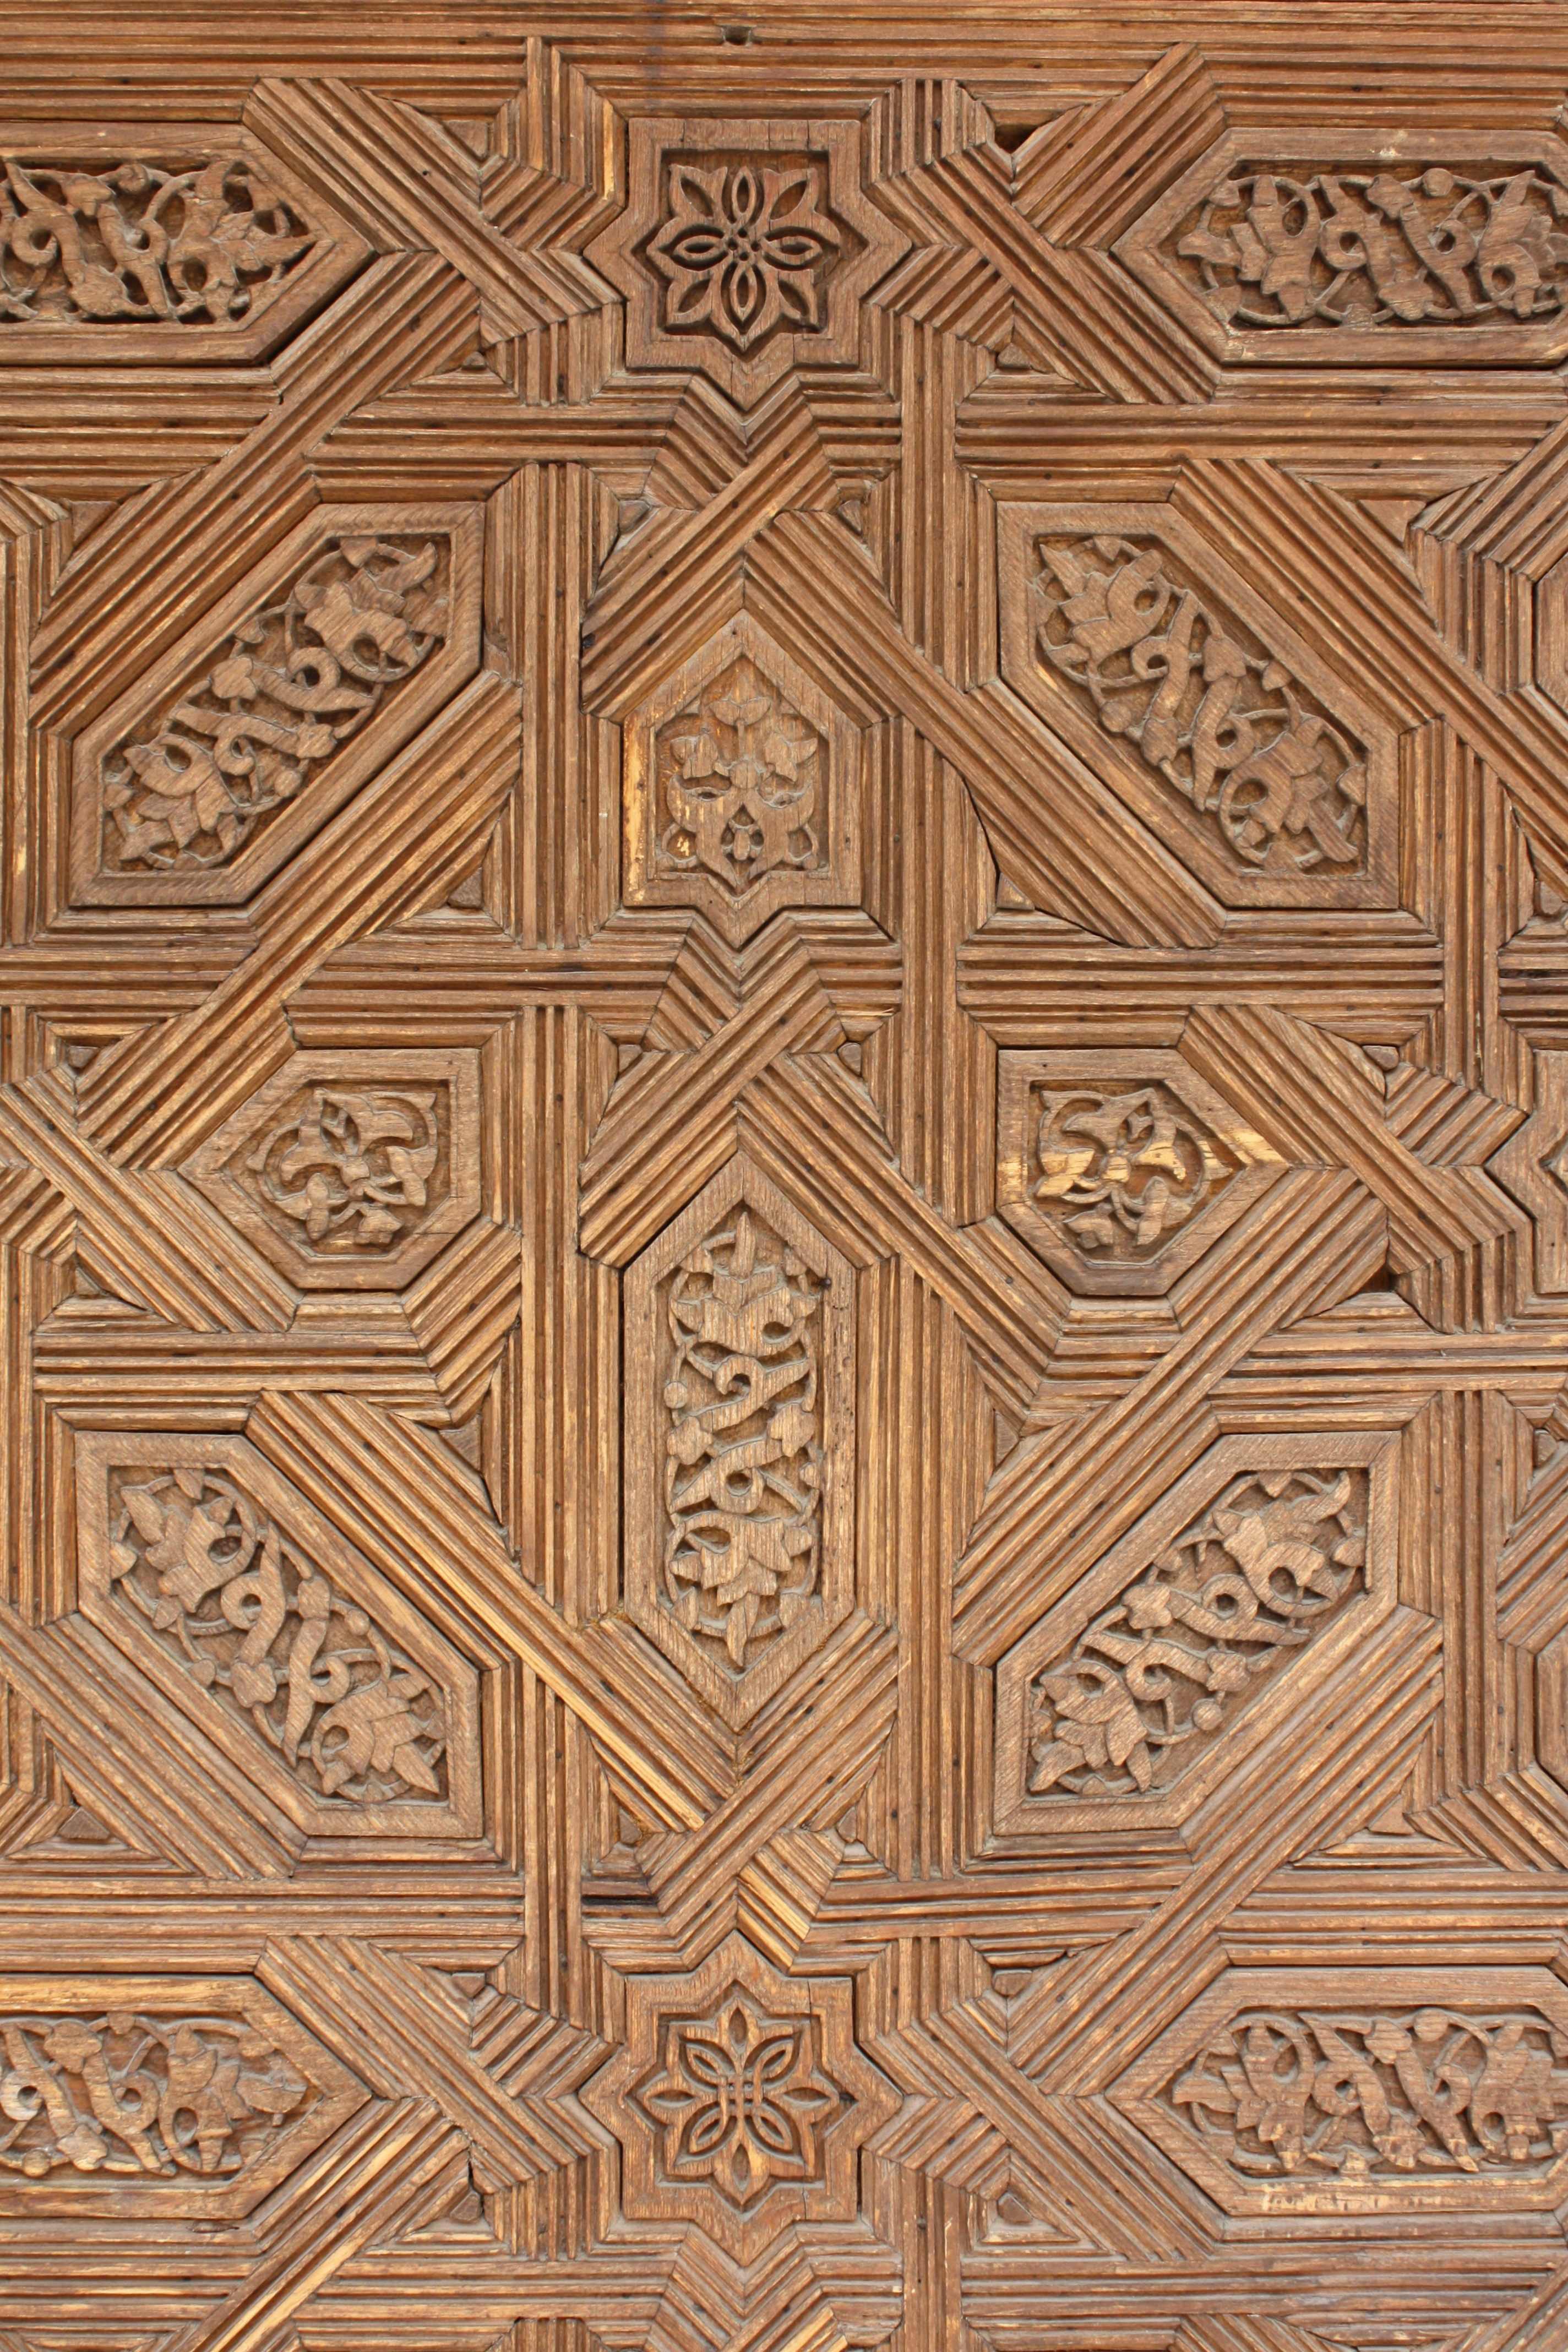
wood, texture, floor, pattern, brown, tile, moors, background, design, hardwood, symmetry, wallpaper, carving, woodcarving, flooring, wood flooring, laminate flooring, wood stain